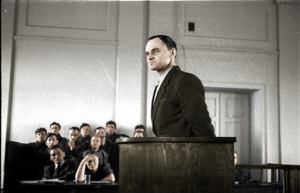
Witold Pilecki est un officier de cavalerie, agent de renseignement et chef de la résistance polonais né le 13 mai 1901 à Olonets et mort fusillé le 25 mai 1948 à Varsovie.